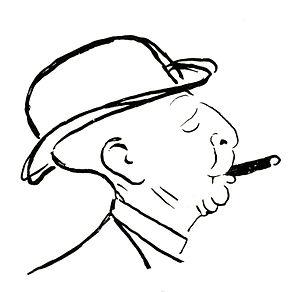
Le Petit Bleu du matin est un quotidien à un sou, imprimé sur papier bleuté, créé à Bruxelles en 1893. Ce fut le premier journal belge illustré, fondé par Gérard Harry, un libéral et ardent partisan de la cause coloniale.
James Gordon Bennett junior né le, est un homme de presse américain, passionné de sports, mécène, créateur de la coupe automobile Gordon Bennett, de la coupe aéronautique Gordon Bennett et du Trophée d'Aviation Gordon Bennett.